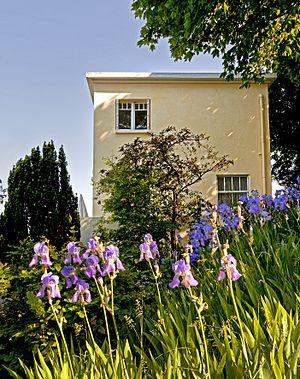
Jacques Chardonne, de son vrai nom Jacques Boutelleau, né à Barbezieux le 2 janvier 1884 et mort à La Frette-sur-Seine, le 29 mai 1968, est un écrivain français.
André Bay, né André Pierre Robert Dupont le 19 septembre 1916 à La Bonneville-sur-Iton, et mort le 14 janvier 2013 à La Frette-sur-Seine, est un ancien directeur littéraire des éditions Stock, traducteur, écrivain, critique d'art et artiste.
Henri Pacon est un décorateur, designer et architecte français.